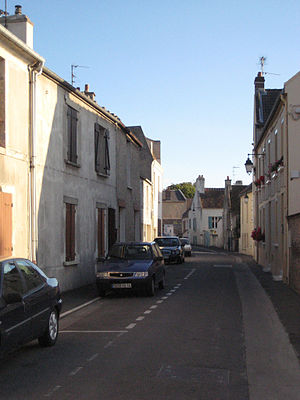
Colombelles / Historie
Colombelles er en kommune i departement |departementet Calvados i regionen Basse-Normandie i det nordvestlige Frankrig.